Liverpool College

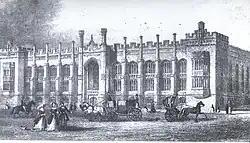
The Original School on Shaw Street 1840-1907

The school is situated in Mossley Hill on North Mossley Hill Road and backing onto Queens Drive. Facilities on site include a fully equipped gymnasium and relaxation centre as well as AstroTurf courts and a Combined Cadet Force centre. It had been decided to proceed with plans to concentrate the whole school in what is currently the Lower School site, in a series of projects to construct newer and more up-to-date buildings. However, due to having planning permission rejected and also the financial situation, these plans were shelved indefinitely and instead a gradual programme of wholesale refurbishment of the school began in 2009.